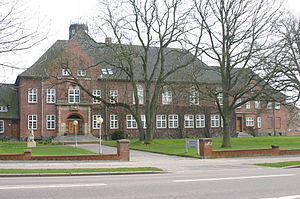
Sønderborg Statsskole
Sønderborg Statsskoles hovedbygning i 2009.
Sønderborg Statsskole er det ældste af Sønderborgs nuværende to almene gymnasier og er beliggende på Kongevejen ved siden af Ahlmannsskolen. Sønderborg Statsskole har på nuværende tidspunkt ca. 900 elever, og er dermed et af de største gymnasier i det sønderjyske område, hvilket resulterede i, at skolen investerede i nye bygninger i 2011. Sønderborg gamle domhus er i dag en integreret del af Statsskolen.